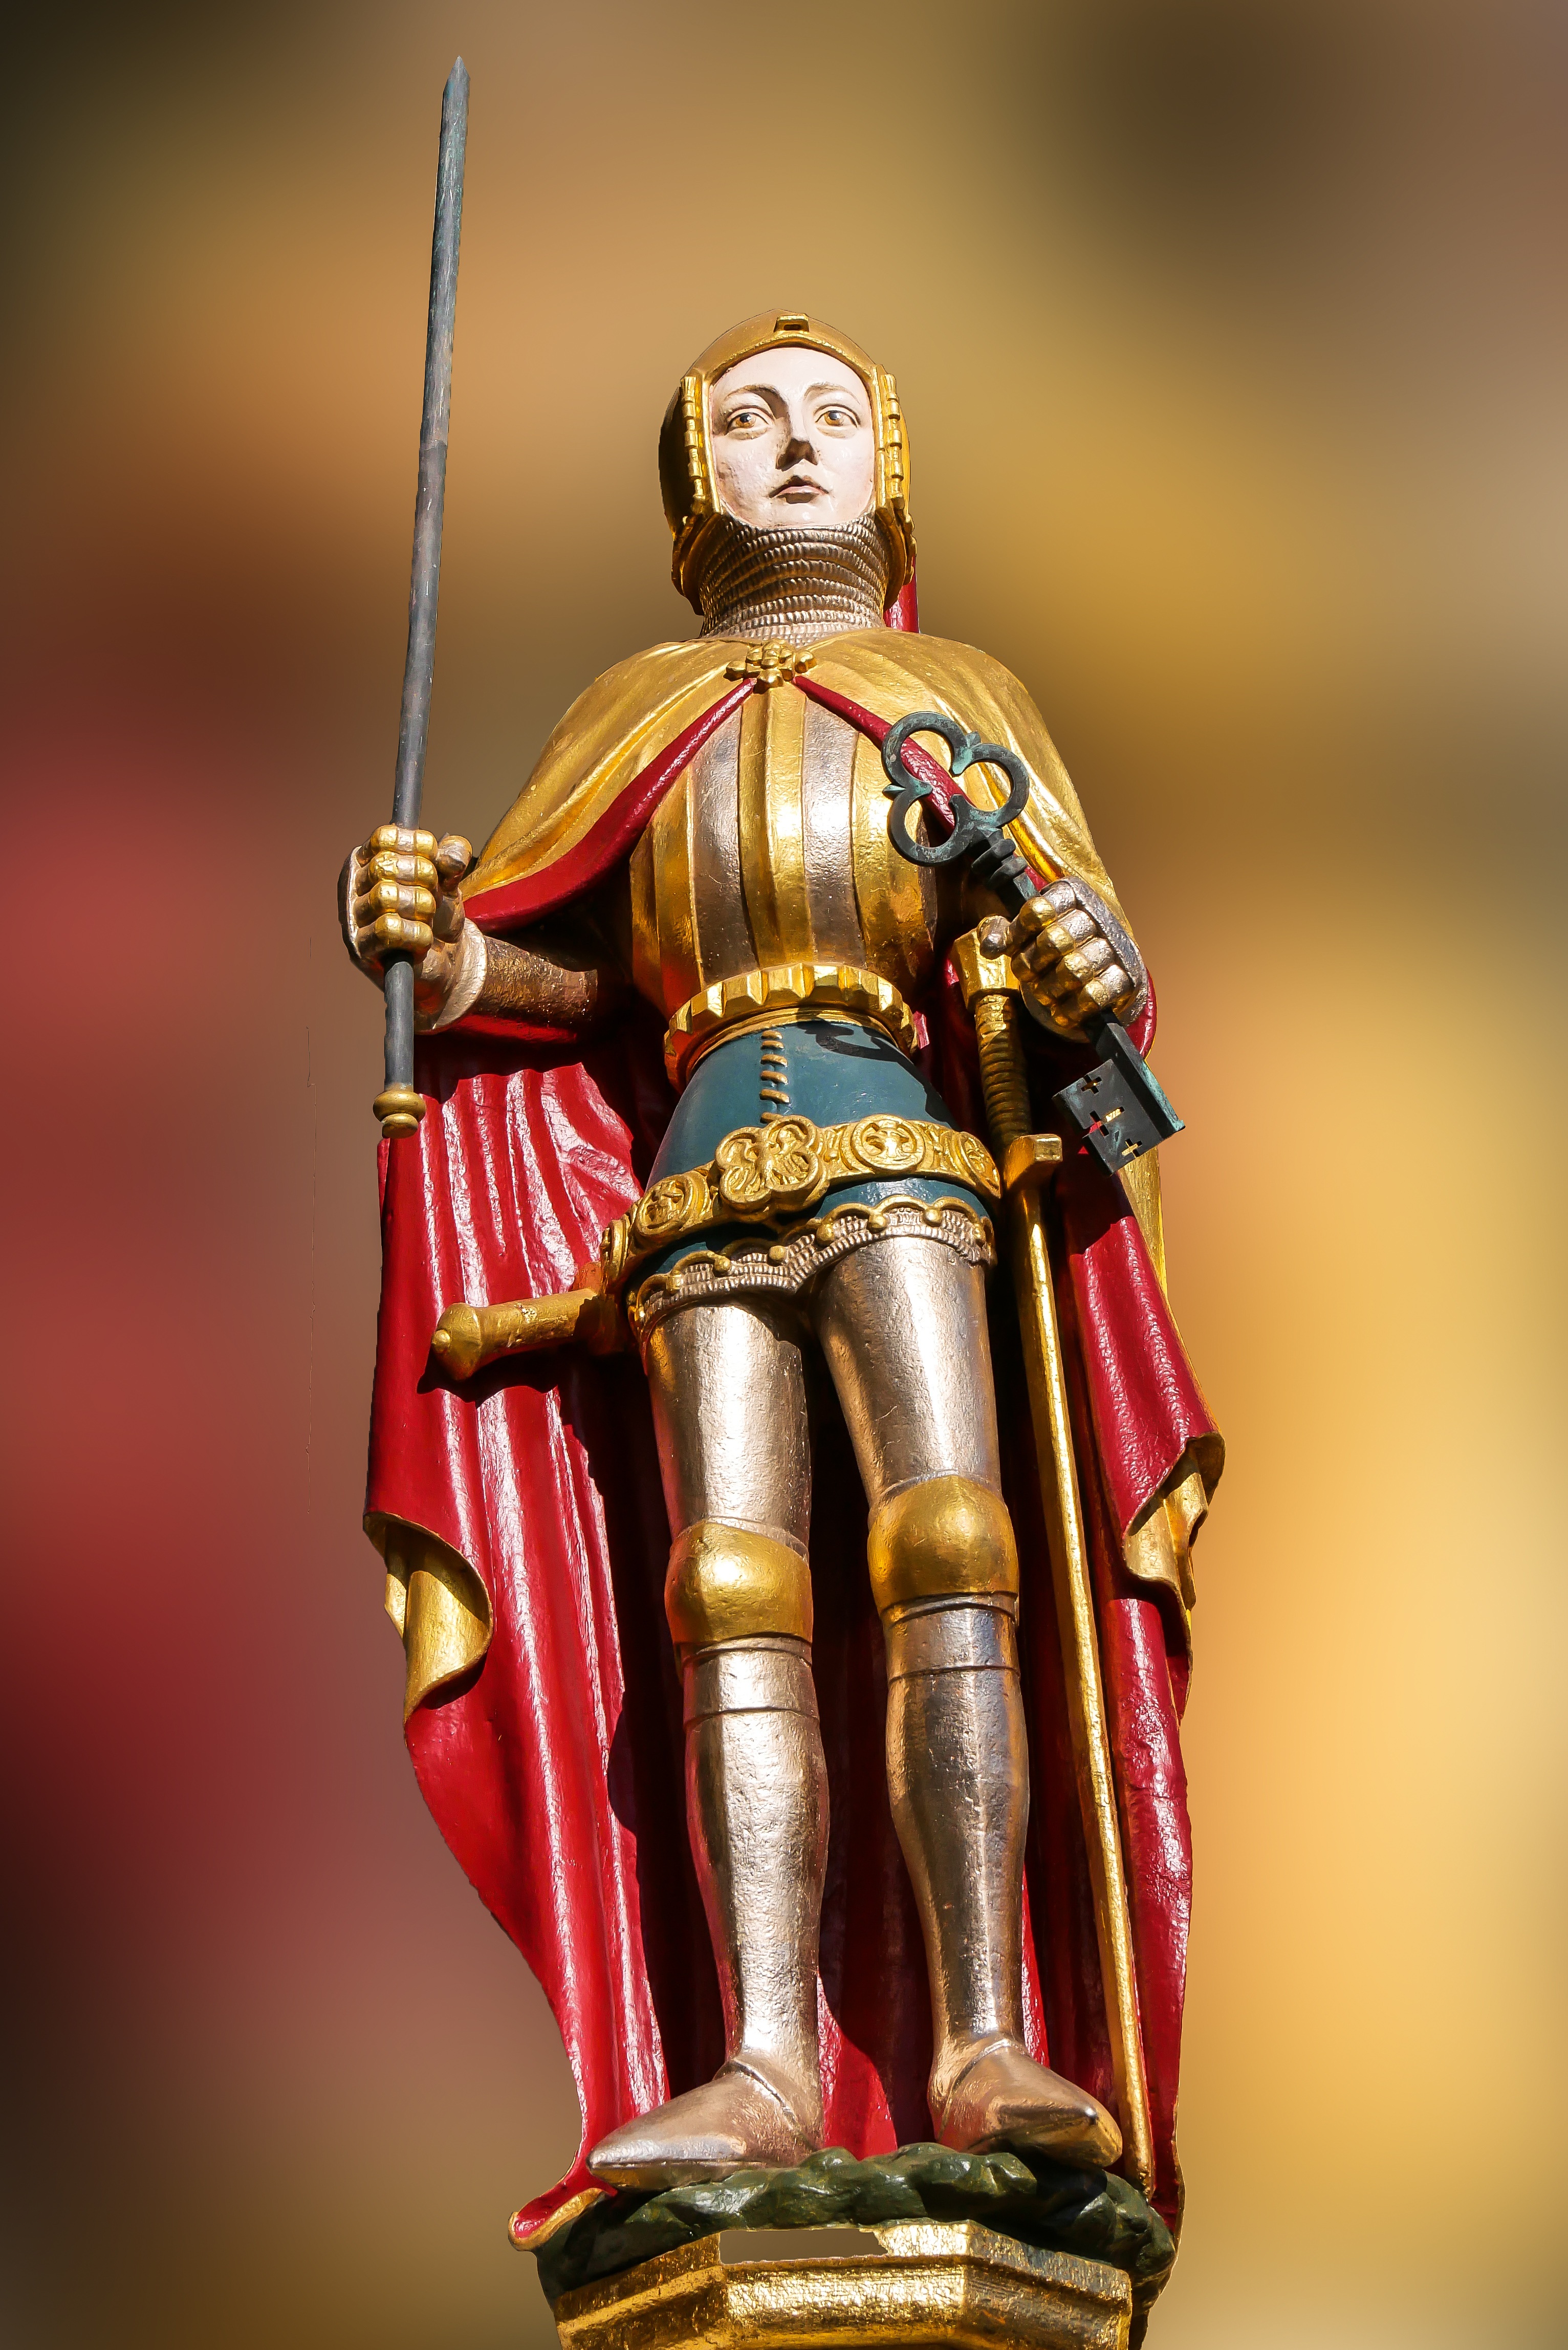
person, monument, statue, golden, profession, sword, art, king, figure, temple, knight, middle ages, nuremberg, beautiful fountain